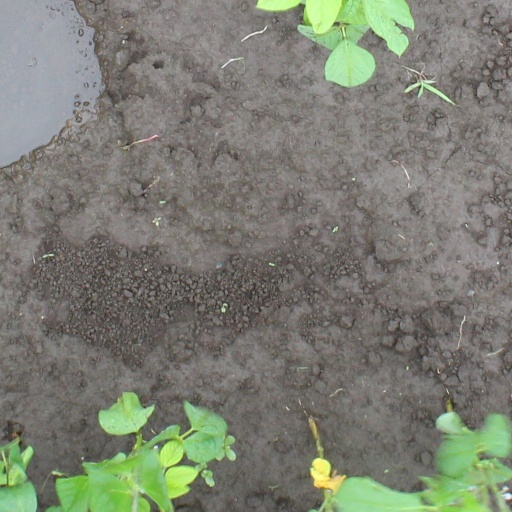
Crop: soybean